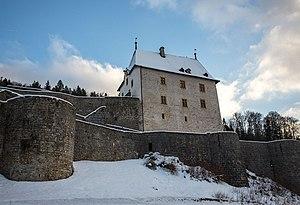
Château et Musée de Valangin This is an image of a cultural property of national significance in Switzerland with KGS number 10670
Bâti sur un promontoire rocheux en amont des gorges du Seyon, le château Valangin est la résidence des seigneurs de Valangin du milieu du XIIᵉ au XVIᵉ siècle, période durant laquelle l’ensemble bâti connaît un important développement. Rattachée à la seigneurie de Neuchâtel en 1592, la forteresse perd son importance et connaît près de trois siècles de déclin. A la fin du XIXᵉ siècle, les bâtiments subsistants sont remis en état et convertis en musée, une fonction qui perdure actuellement.